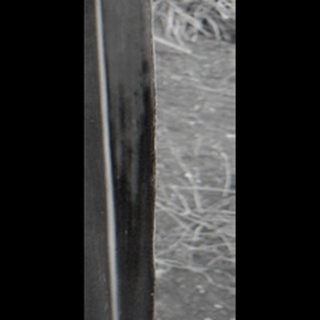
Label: sugarcane_yellow_leaf_disease